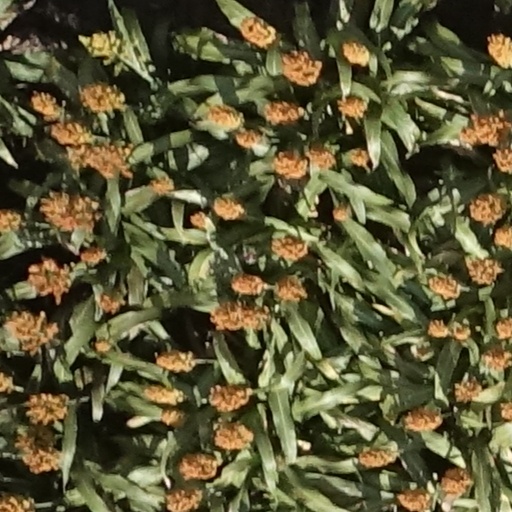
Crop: sorghum